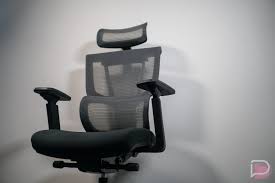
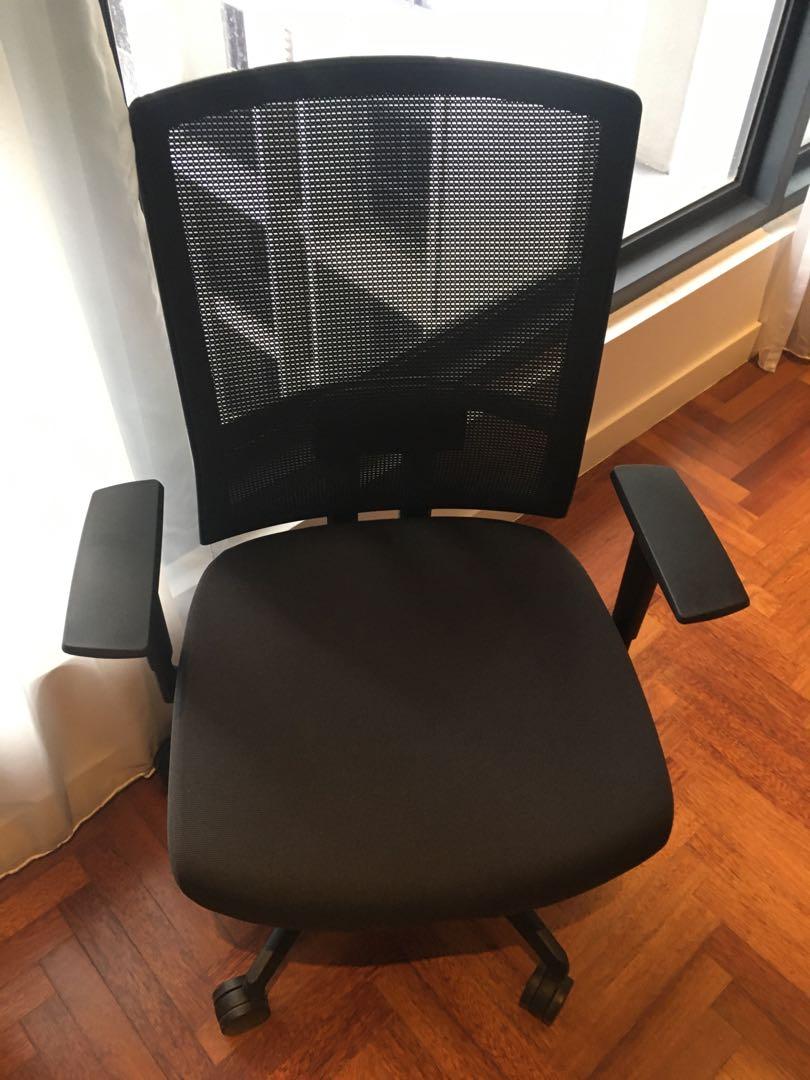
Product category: items_chair
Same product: no